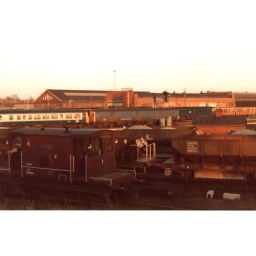
Gloucester class 128 parcels van M55994 leads a passenger train into Chester early evening in March 1982